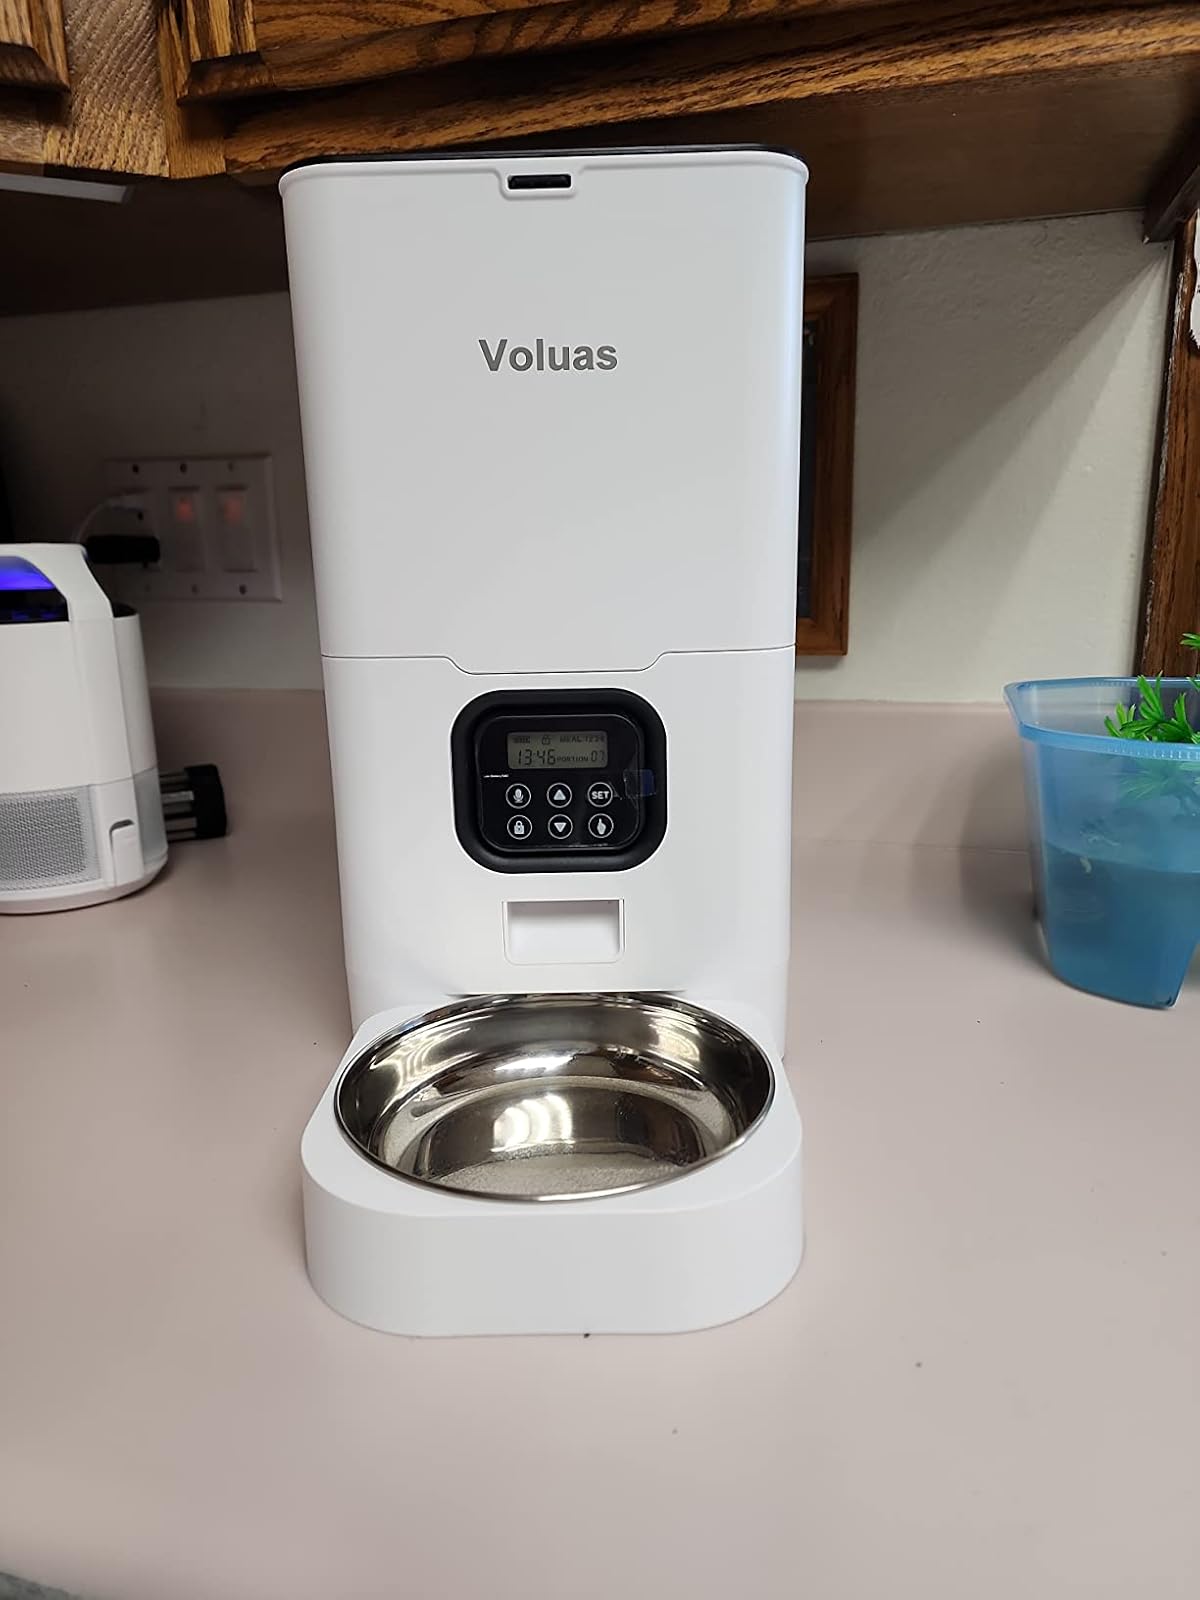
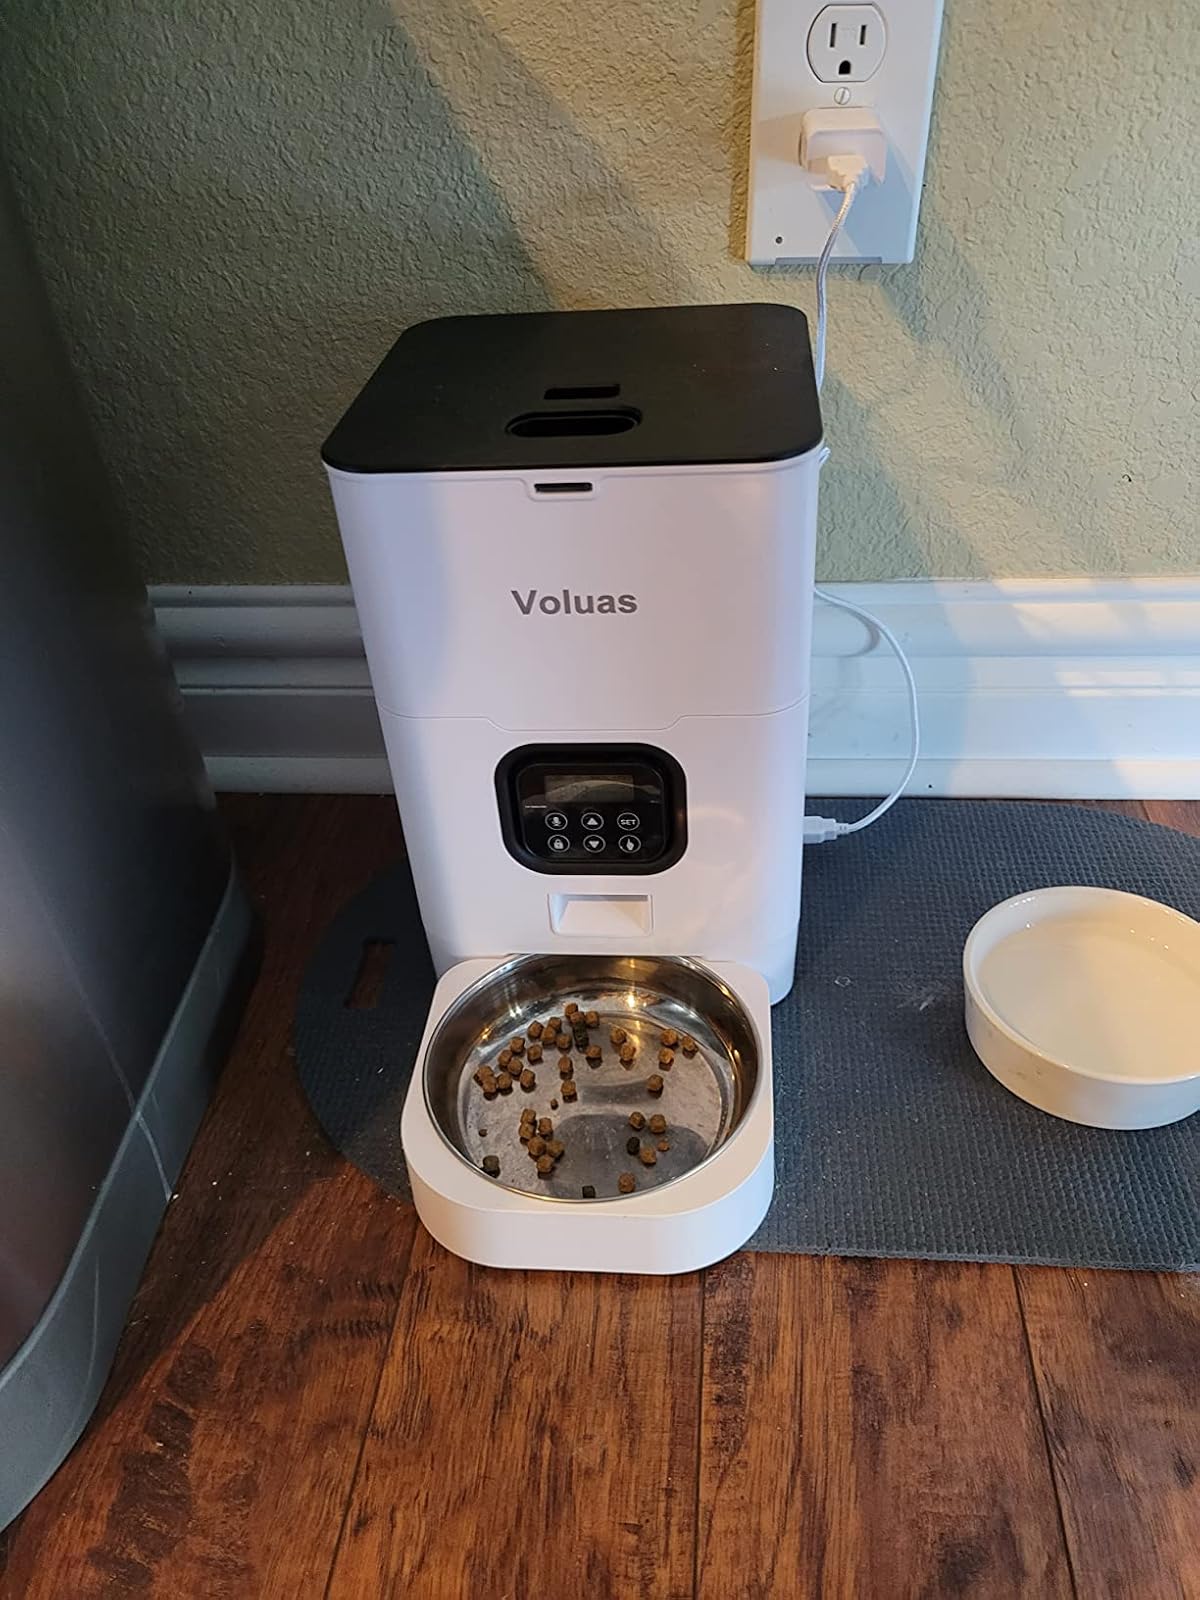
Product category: items_feeder
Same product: yes